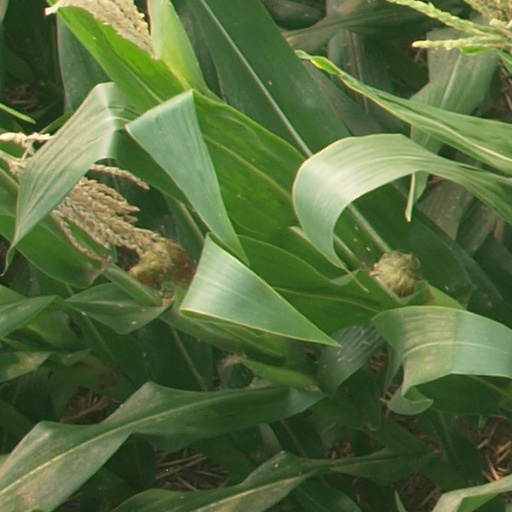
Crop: maize; corn